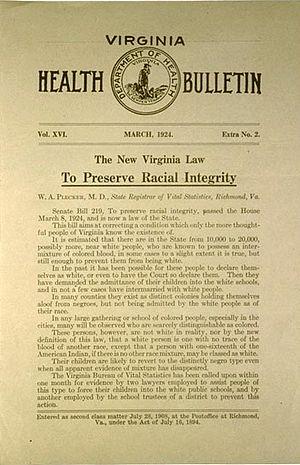
La règle de l'unique goutte de sang est un principe social et juridique de la classification raciale qui était historiquement très important aux États-Unis, affirmant que toute personne ayant même un seul ancêtre d'ascendance africaine sub-saharienne est considérée comme noire, son implication de pureté raciale étant que quiconque est incapable de passer pour blanc dans le contexte de la hiérarchie raciale américaine se voit attribuer le statut inférieur de non-blanc ou de couleur.
Le 20 mars 1924, l'Assemblée générale de Virginie promulgua deux lois s'inscrivant dans le contexte des problématiques alors naissantes d'eugénisme et de « race. »